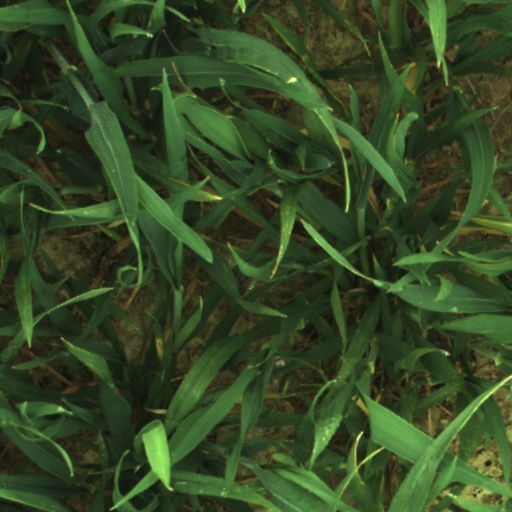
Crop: wheat